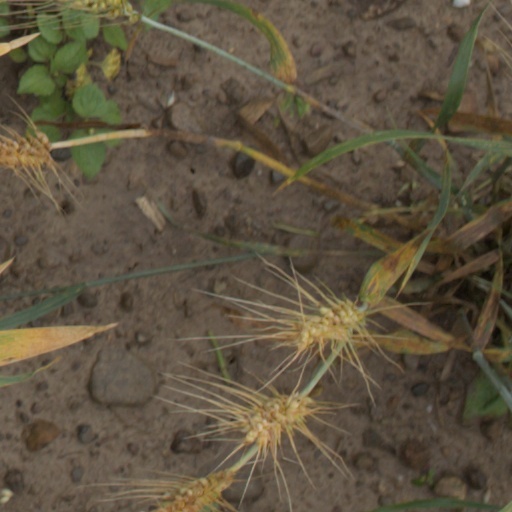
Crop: wheat